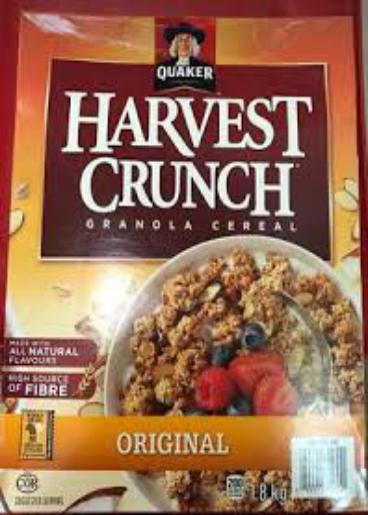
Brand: Harvest Crunch
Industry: Food